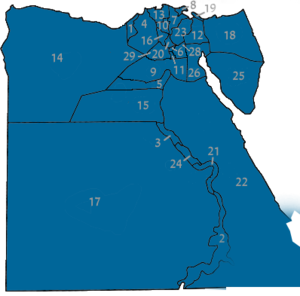
Le lac Menzaleh est une lagune salée de plus de 180 000 hectares de superficie et d'à peine un mètre de profondeur, isolée de la mer par un petit cordon littoral. Il est parsemé d'îles sableuses, débris de cordons littoraux plus anciens et reçoit les eaux des branches orientales du Nil :